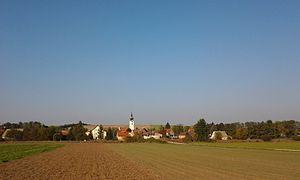
Mistelbach est une ville autrichienne d’un peu plus de 11 000 habitants située dans le district de Mistelbach, dans le Weinviertel, en Basse-Autriche.